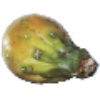
Label: cactus_fruit